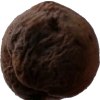
Label: peach